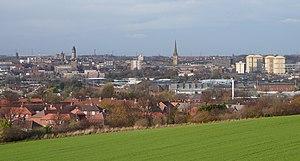
Wakefield est une ville du comté du West Yorkshire en Angleterre. Elle se trouve au sud de Leeds. Sa population s'élevait à 79 885 habitants en 2001. Wakefield est la principale ville et le centre administrative d’un district métropolitain baptisé City of Wakefield.
DCI Banks est une série télévisée policière britannique en 32 épisodes de 45 minutes, créée d'après les romans policiers de Peter Robinson, et diffusée entre le 27 septembre 2010 et le 5 octobre 2016 sur ITV.